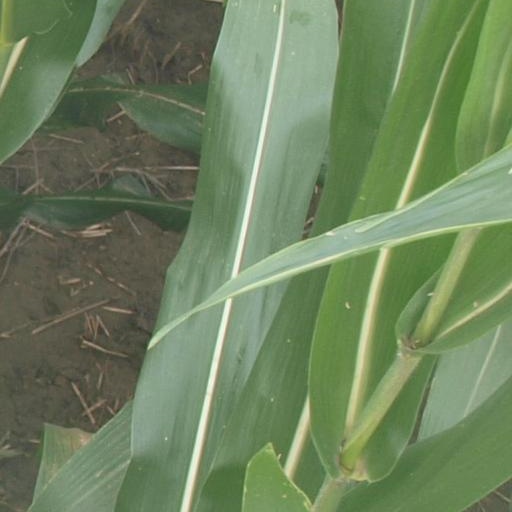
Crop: maize; corn